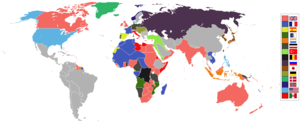
La présidence de Woodrow Wilson débuta le 4 mars 1913, date de l'investiture de Woodrow Wilson en tant que 28ᵉ président des États-Unis, et prit fin le 4 mars 1921. Membre du Parti démocrate, Wilson entra en fonction après avoir remporté l'élection présidentielle de 1912 face à trois autres candidats, avec une large majorité au sein du collège électoral et 42 % du vote populaire. Réélu en 1916 face au républicain Charles Evans Hughes, mais avec une marge plus réduite, il est le premier président originaire d'un État du Sud depuis l'élection de Zachary Taylor en 1848, et le deuxième démocrate à accéder à la présidence depuis 1860.